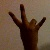
The image shows a hand gesture representing the number 7 in Indian Sign Language.